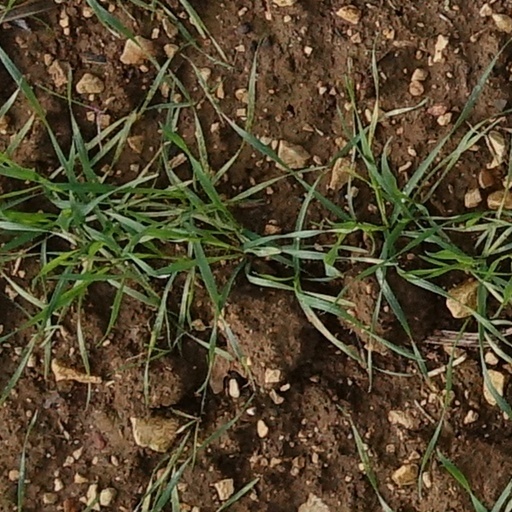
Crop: wheat